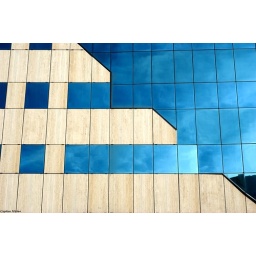
Lines in white and blue